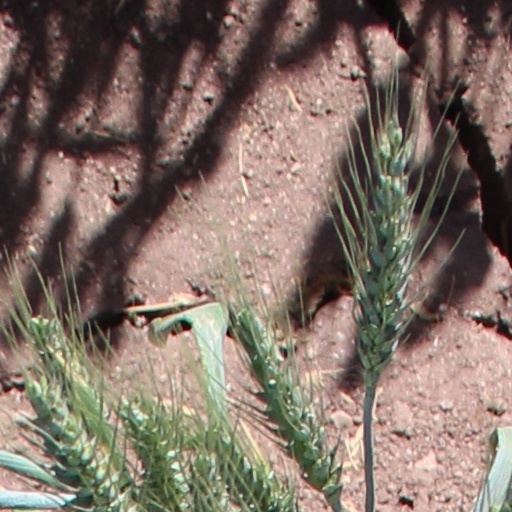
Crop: wheat